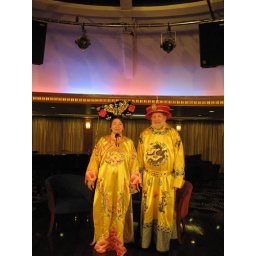
On cruise ship we had opportunity to dress in costumes of emperor and empress